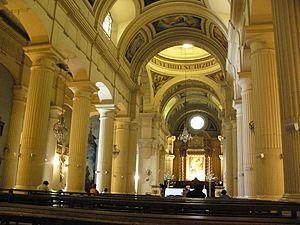
La province de Tucumán est une province de l'Argentine située au nord-ouest du pays. Elle a pour capitale la ville de San Miguel de Tucumán.